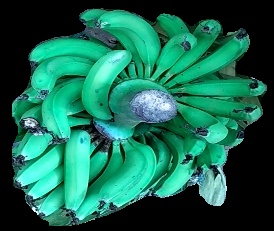
Variety: pachbale
Grade: grade3